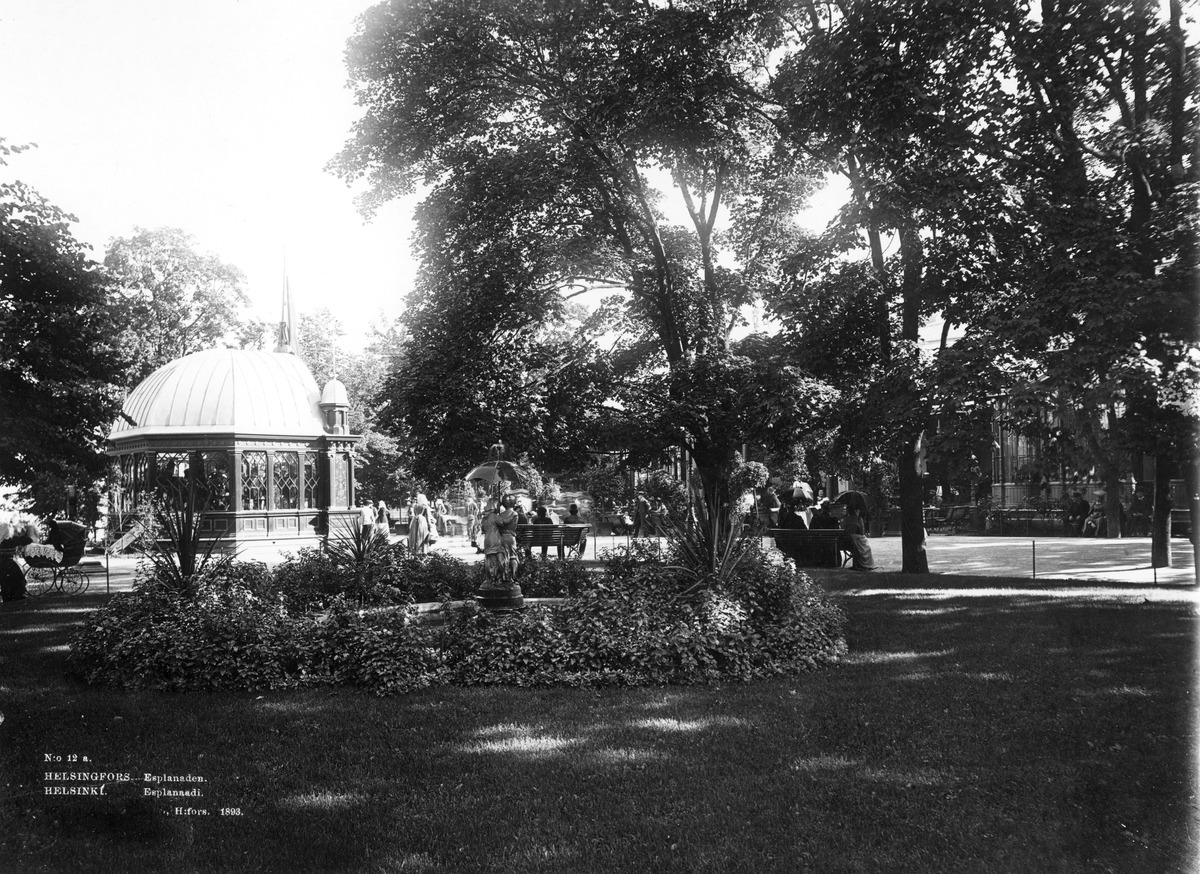
Kappeliesplanadi
sisällön kuvaus: Kappeliesplanadi. mustavalkoinen
Kuvaaja: Nyblin, Daniel, valokuvaaja
Ajankohta: kuvausaika 1893
Paikka: Suomi, Uusimaa, Helsinki, Kappeliesplanadi